Hairography

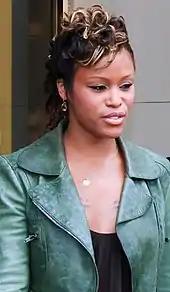
Eve guest-starred in the episode as Grace Hitchens, director of the Jane Addams Girls Choir.

"Hairography" was written by series creator Ian Brennan, and directed by Bill D'Elia. Recurring characters who appear in the episode are glee club members Brittany (Heather Morris), Santana Lopez (Rivera), Mike Chang (Harry Shum Jr.) and Matt Rutherford (Dijon Talton), Terri's sister Kendra Giardi (Aspen), Kendra's husband Phil (Michael Loeffelholz), and their triplet sons (Aidan, Ethan and Ben Freedman). Hitchcock guest-stars as rival glee club director Dalton Rumba, and rapper Eve plays another club director, Grace Hitchens. "So You Think You Can Dance" contestants Katee Shean, Kherington Payne and Comfort Fedoke appear as members of Grace's club.